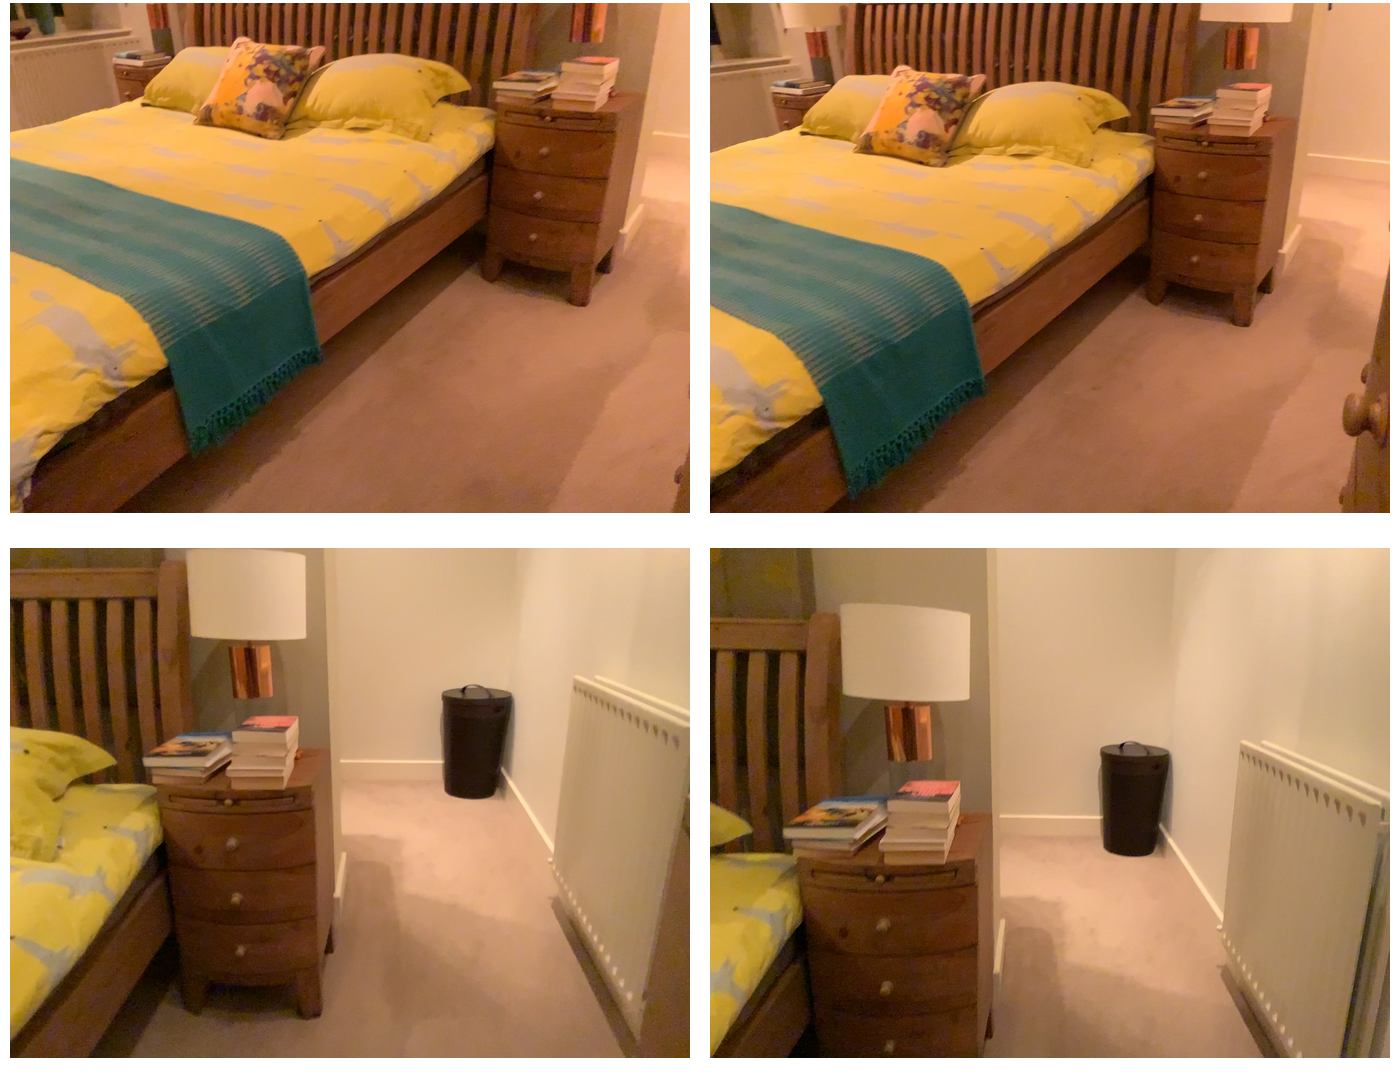Task instruction: Open the cabinet2.
Answer: {"task_instruction": "Open the cabinet2.", "nodes": ["knob1", "knob2", "knob3", "kitchen cabinet"], "edges": [{"functional_relationship": "openorclose", "object1": "knob1", "object2": "kitchen cabinet", "spatial_relations": ["higher_than", "close"], "is_touching": true}, {"functional_relationship": "openorclose", "object1": "knob2", "object2": "kitchen cabinet", "spatial_relations": ["in_front_of", "close"], "is_touching": true}, {"functional_relationship": "openorclose", "object1": "knob3", "object2": "kitchen cabinet", "spatial_relations": ["close", "higher_than"], "is_touching": true}], "action_type": "pull", "function_type": "open_close_control"}